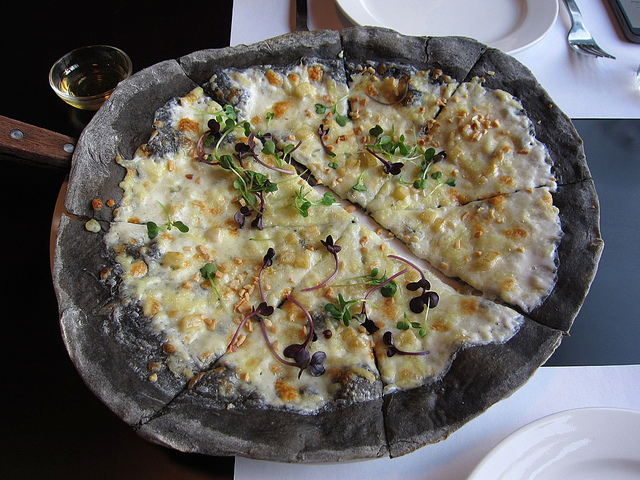
user: Given an image and a question. Answer the question in a short answer. Question: When might i want this? Short Answer:
assistant: lunch